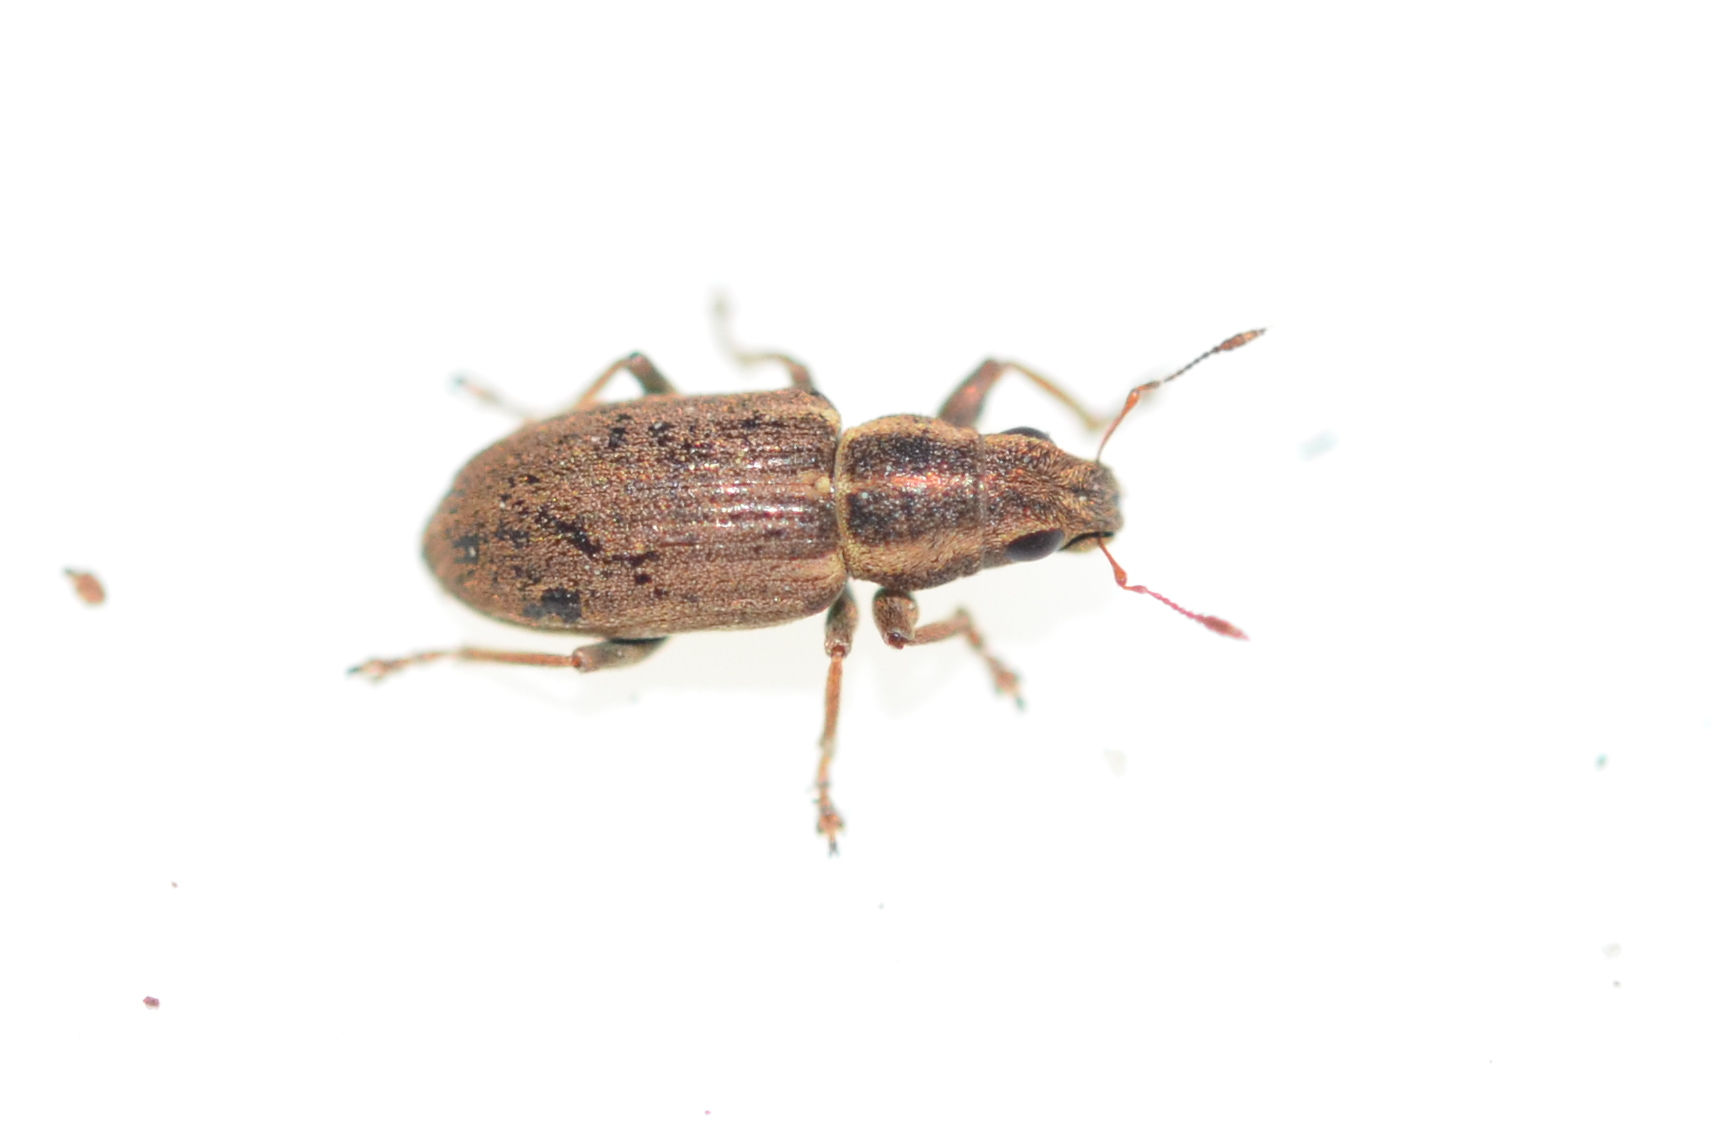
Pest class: pea_leaf_weevil